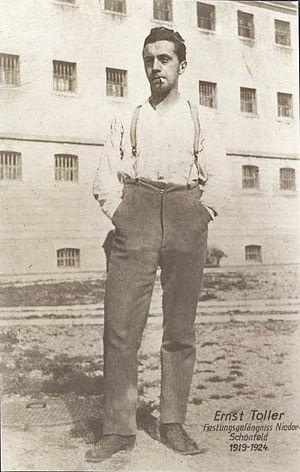
Ernst Toller est un écrivain, dramaturge et poète allemand surtout connu pour ses pièces expressionnistes. Militant socialiste révolutionnaire, il fut proche du mouvement anarchiste.